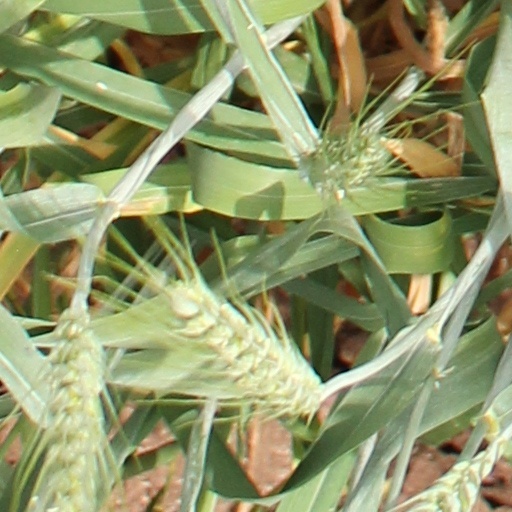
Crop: wheat